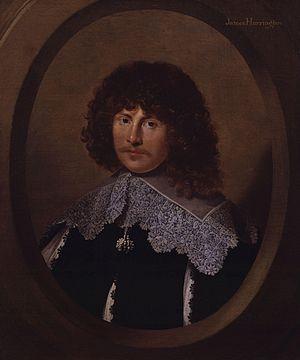
James Harrington est un philosophe anglais, dont les conceptions républicaines ont eu une grande influence sur l'émergence des régimes représentatifs modernes.